Karrinyup Shopping Centre

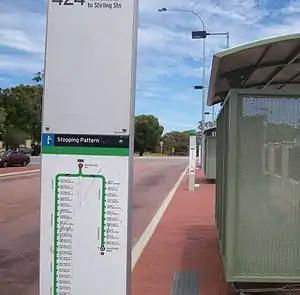
The Transperth bus stops at Karrinyup Shopping Centre

On 8 June 2021, it was announced that stage 1 of the redevelopment would open The Fresh Market featuring Coles, Aldi and others, along with the ground floor of The Loop. This would include such retailers as Cotton On Mega, JD Sports, Nike, Adidas, Rebel, JB Hi-Fi and many others. Stage 1 proceeded to open on 29 July 2021, featuring an additional 60 stores.